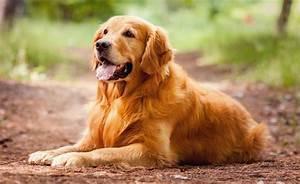
dog